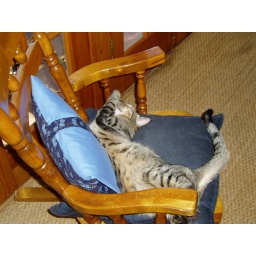
Atticus sleeping in the rocking chair 5